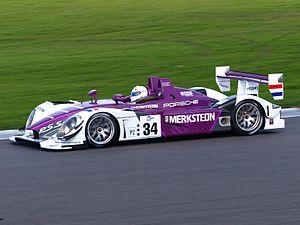
Peter Van Merksteijn, né le 10 juin 1956 à Hengelo, est un pilote automobile néerlandais.
La Porsche RS Spyder est la voiture qui marque le retour du constructeur allemand Porsche dans la catégorie Sport-prototypes. Elle répond à la réglementation LMP2.